George Grote

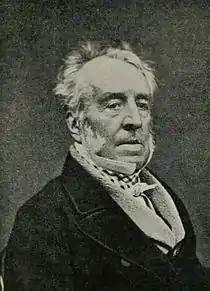
Portrait of George Grote, by Maull & Fox

During these years of active public life, his interest in Greek history and philosophy had increased, and after a trip to Italy in 1842, he severed his connection with the bank and devoted himself to literature. In 1846 the first two volumes of the "History" appeared. The remaining ten appeared between 1847 and the spring of 1856. In 1845, with William Molesworth and Raikes Currie, he gave money to Auguste Comte, then in financial difficulties. The formation of the Sonderbund (20 July 1847) led him to visit Switzerland and study for himself a condition of things in some sense analogous to that of the ancient Greek states. This visit resulted in the publication in "The Spectator" of seven weekly letters, collected in book form at the end of 1847 (see a letter to de Tocqueville in Mrs Grote's reprint of the "Seven Letters", 1876). Grote was elected a Foreign Honorary Member of the American Academy of Arts and Sciences in 1853.